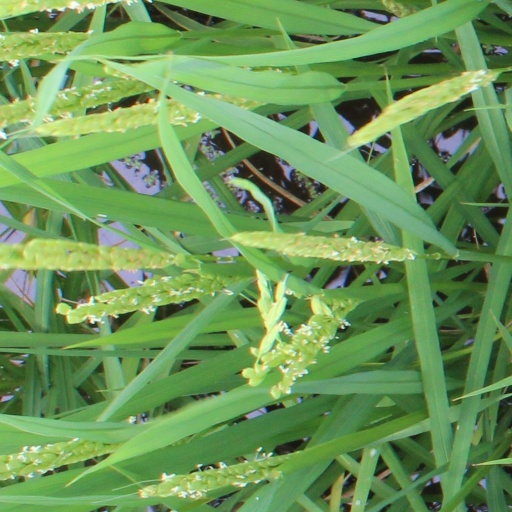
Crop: rice